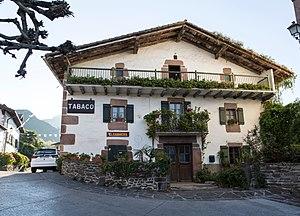
Bureau de tabac
Zugarramurdi est un village et une municipalité de la Communauté forale de Navarre, au nord de l'Espagne.